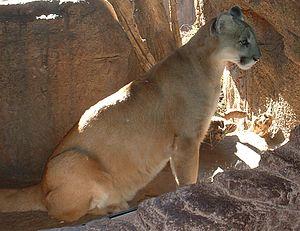
Le désert des Mojaves, de Mojave, ou simplement désert Mojave, est une grande étendue désertique d'environ 40 000 km². Il est situé dans l'Ouest des États-Unis, dans le Sud de la Californie essentiellement, mais il déborde sur les États voisins du Nevada et de l'Arizona. Ce désert appartient au même ensemble géologique que le Grand Bassin ou que le désert de Sonora, et son nom est emprunté à un peuple amérindien, les Mohaves. C'est un désert d'abri, bordé par les montagnes Tehachapi, San Gabriel et San Bernadino.